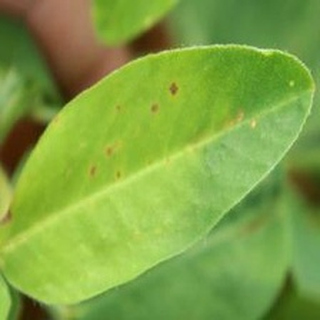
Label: groundnut_early_leaf_spot